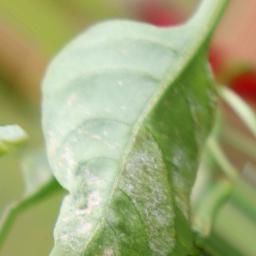
Label: powdery mildew